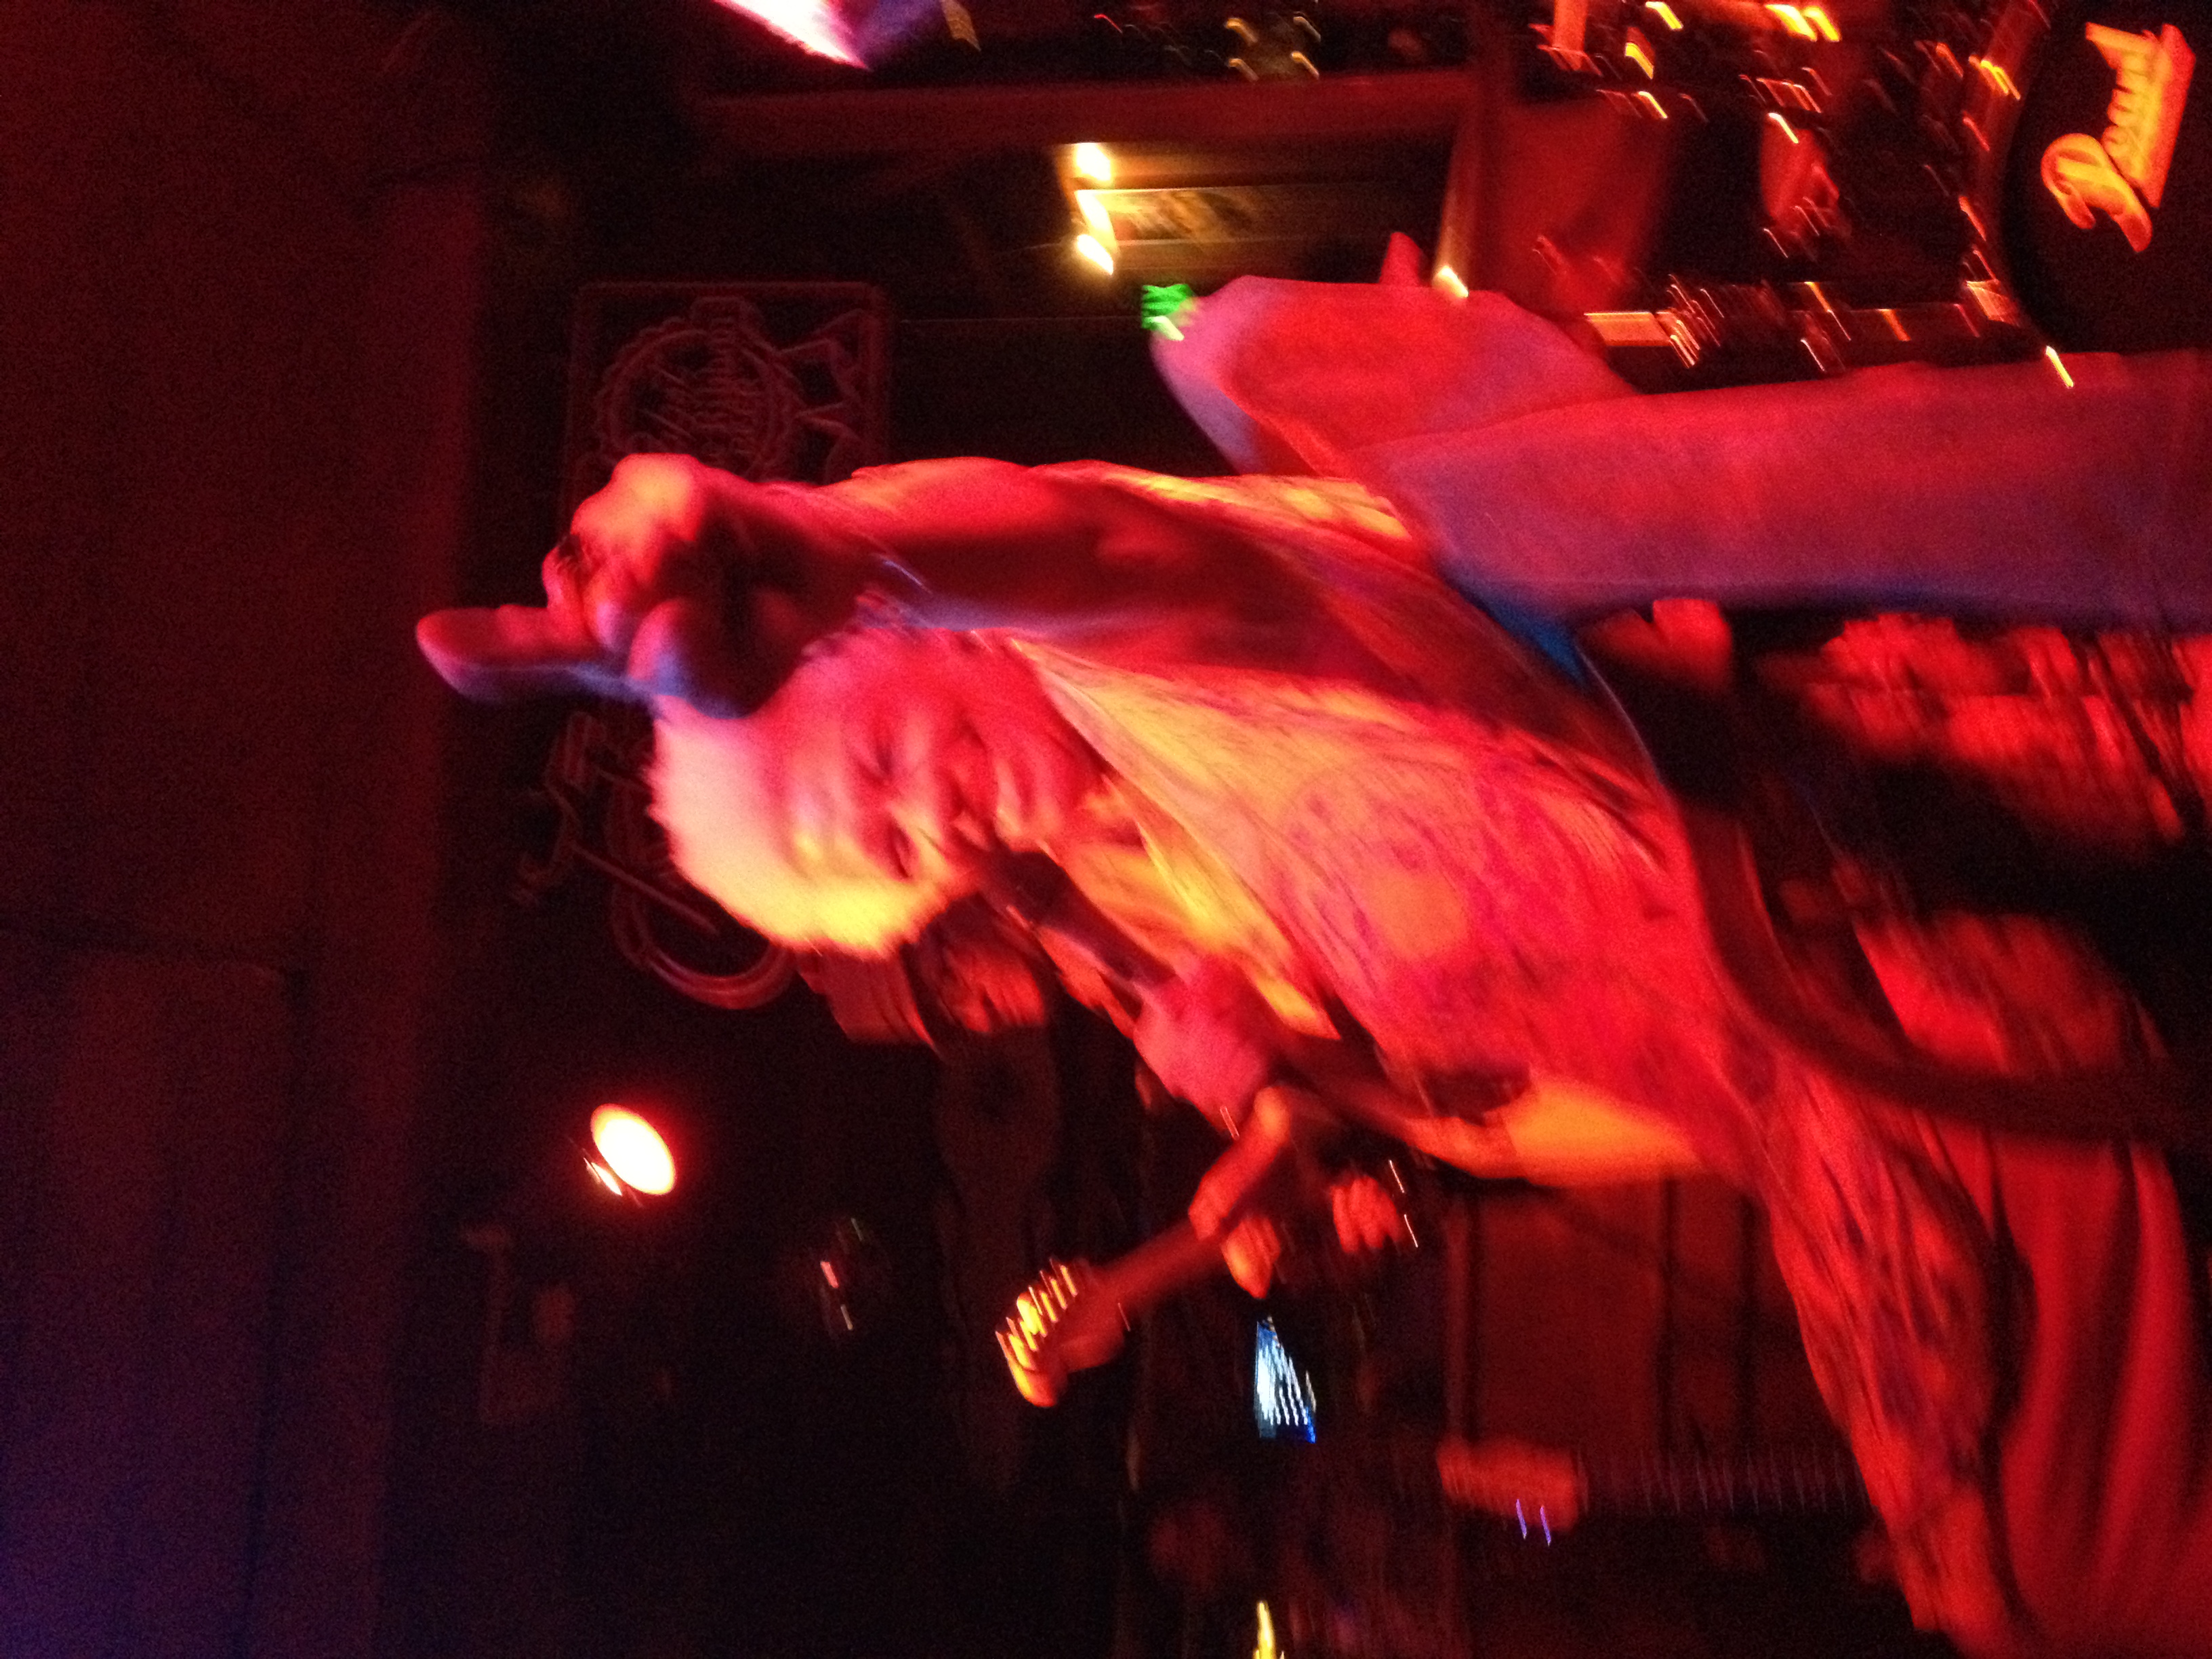
dance, red, performance art, stage, performance, event, entertainment, performing arts, musical theatre